Hotel Casa Lucia

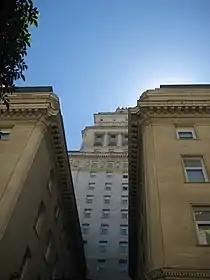
Hotel Casa Lucia

The Hotel Casa Lucia is a five star hotel in the Retiro section of Buenos Aires.